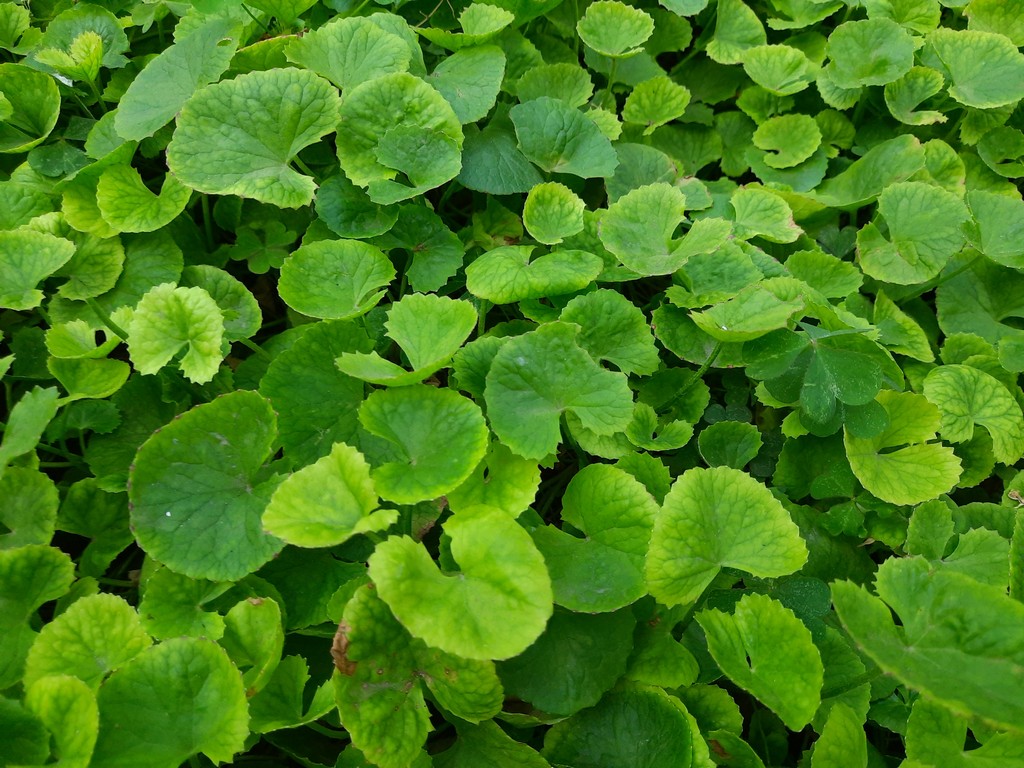
Label: Healthy